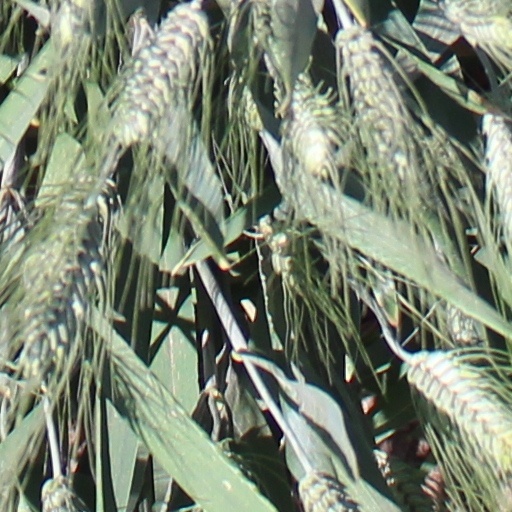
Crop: wheat